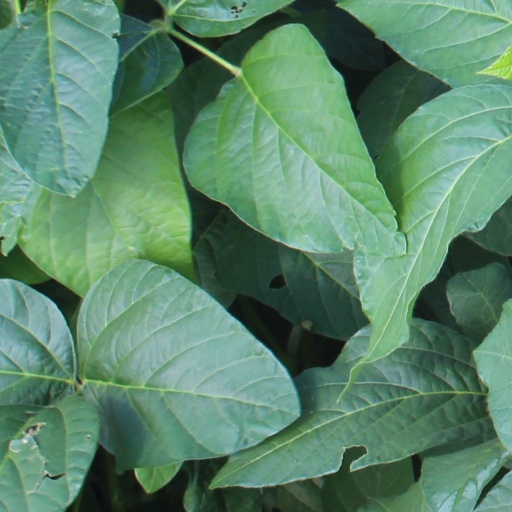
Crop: soybean